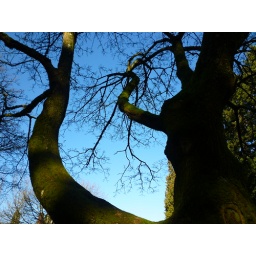
I love the green of the moss on the bark against the blue sky